Eurocopter EC725

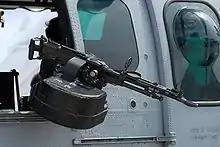
An FN MAG mounted on an EC725

The EC725 can be equipped with various military equipment and armaments, such as a pair of 7.62 mm FN MAG machine guns mounted within forward left and right windows, or a pair of 68 mm (2.75") Thales Brandt or Forges de Zeebrugge side-mounted rocket launchers, each with 19 rockets, or the MU90 Impact aerial-launched torpedo. Furthermore, a combination of gun pods, rocket pods and Hellfire air-to-surface missiles can be mounted externally via the "HForce Generic Weapon System" (GWS) and targeted with Thales Scorpion helmet-mounted sight display (HMSD) and Wescam electro-optical sensor. The Exocet anti-ship missile has also been integrated upon Brazilian Navy EC725s. Brazilian EC725s are equipped with a Helibras-built countermeasures suite, which includes chaff and flares to confuse radar and heat-guided missiles respectively; Thales has also produced self-protection systems to equip French EC725s.